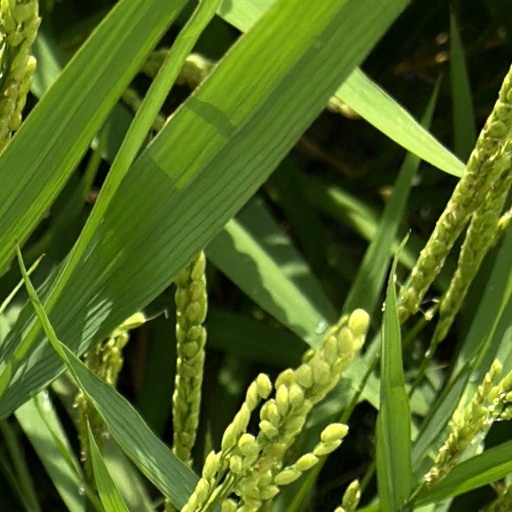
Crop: rice